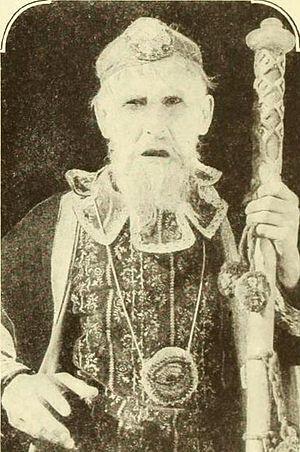
William V. Mong est un acteur, scénariste, réalisateur et producteur de cinéma américain.